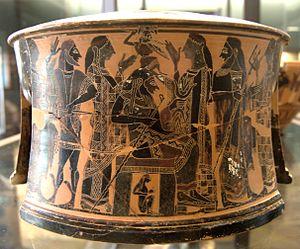
Naissance d'Athéna. Exaleiptron (tripode à figures noires) attique, v. 570-560 av. J.-C., trouvé à Thèbes.
Métis est, dans la mythologie grecque archaïque, une Océanide, fille d'Océan et de Téthys. Elle est la personnification de la sagesse et de la ruse.
Dans la mythologie grecque, Héphaïstos ou Héphaestos est le dieu du feu, de la forge, de la métallurgie et des volcans.